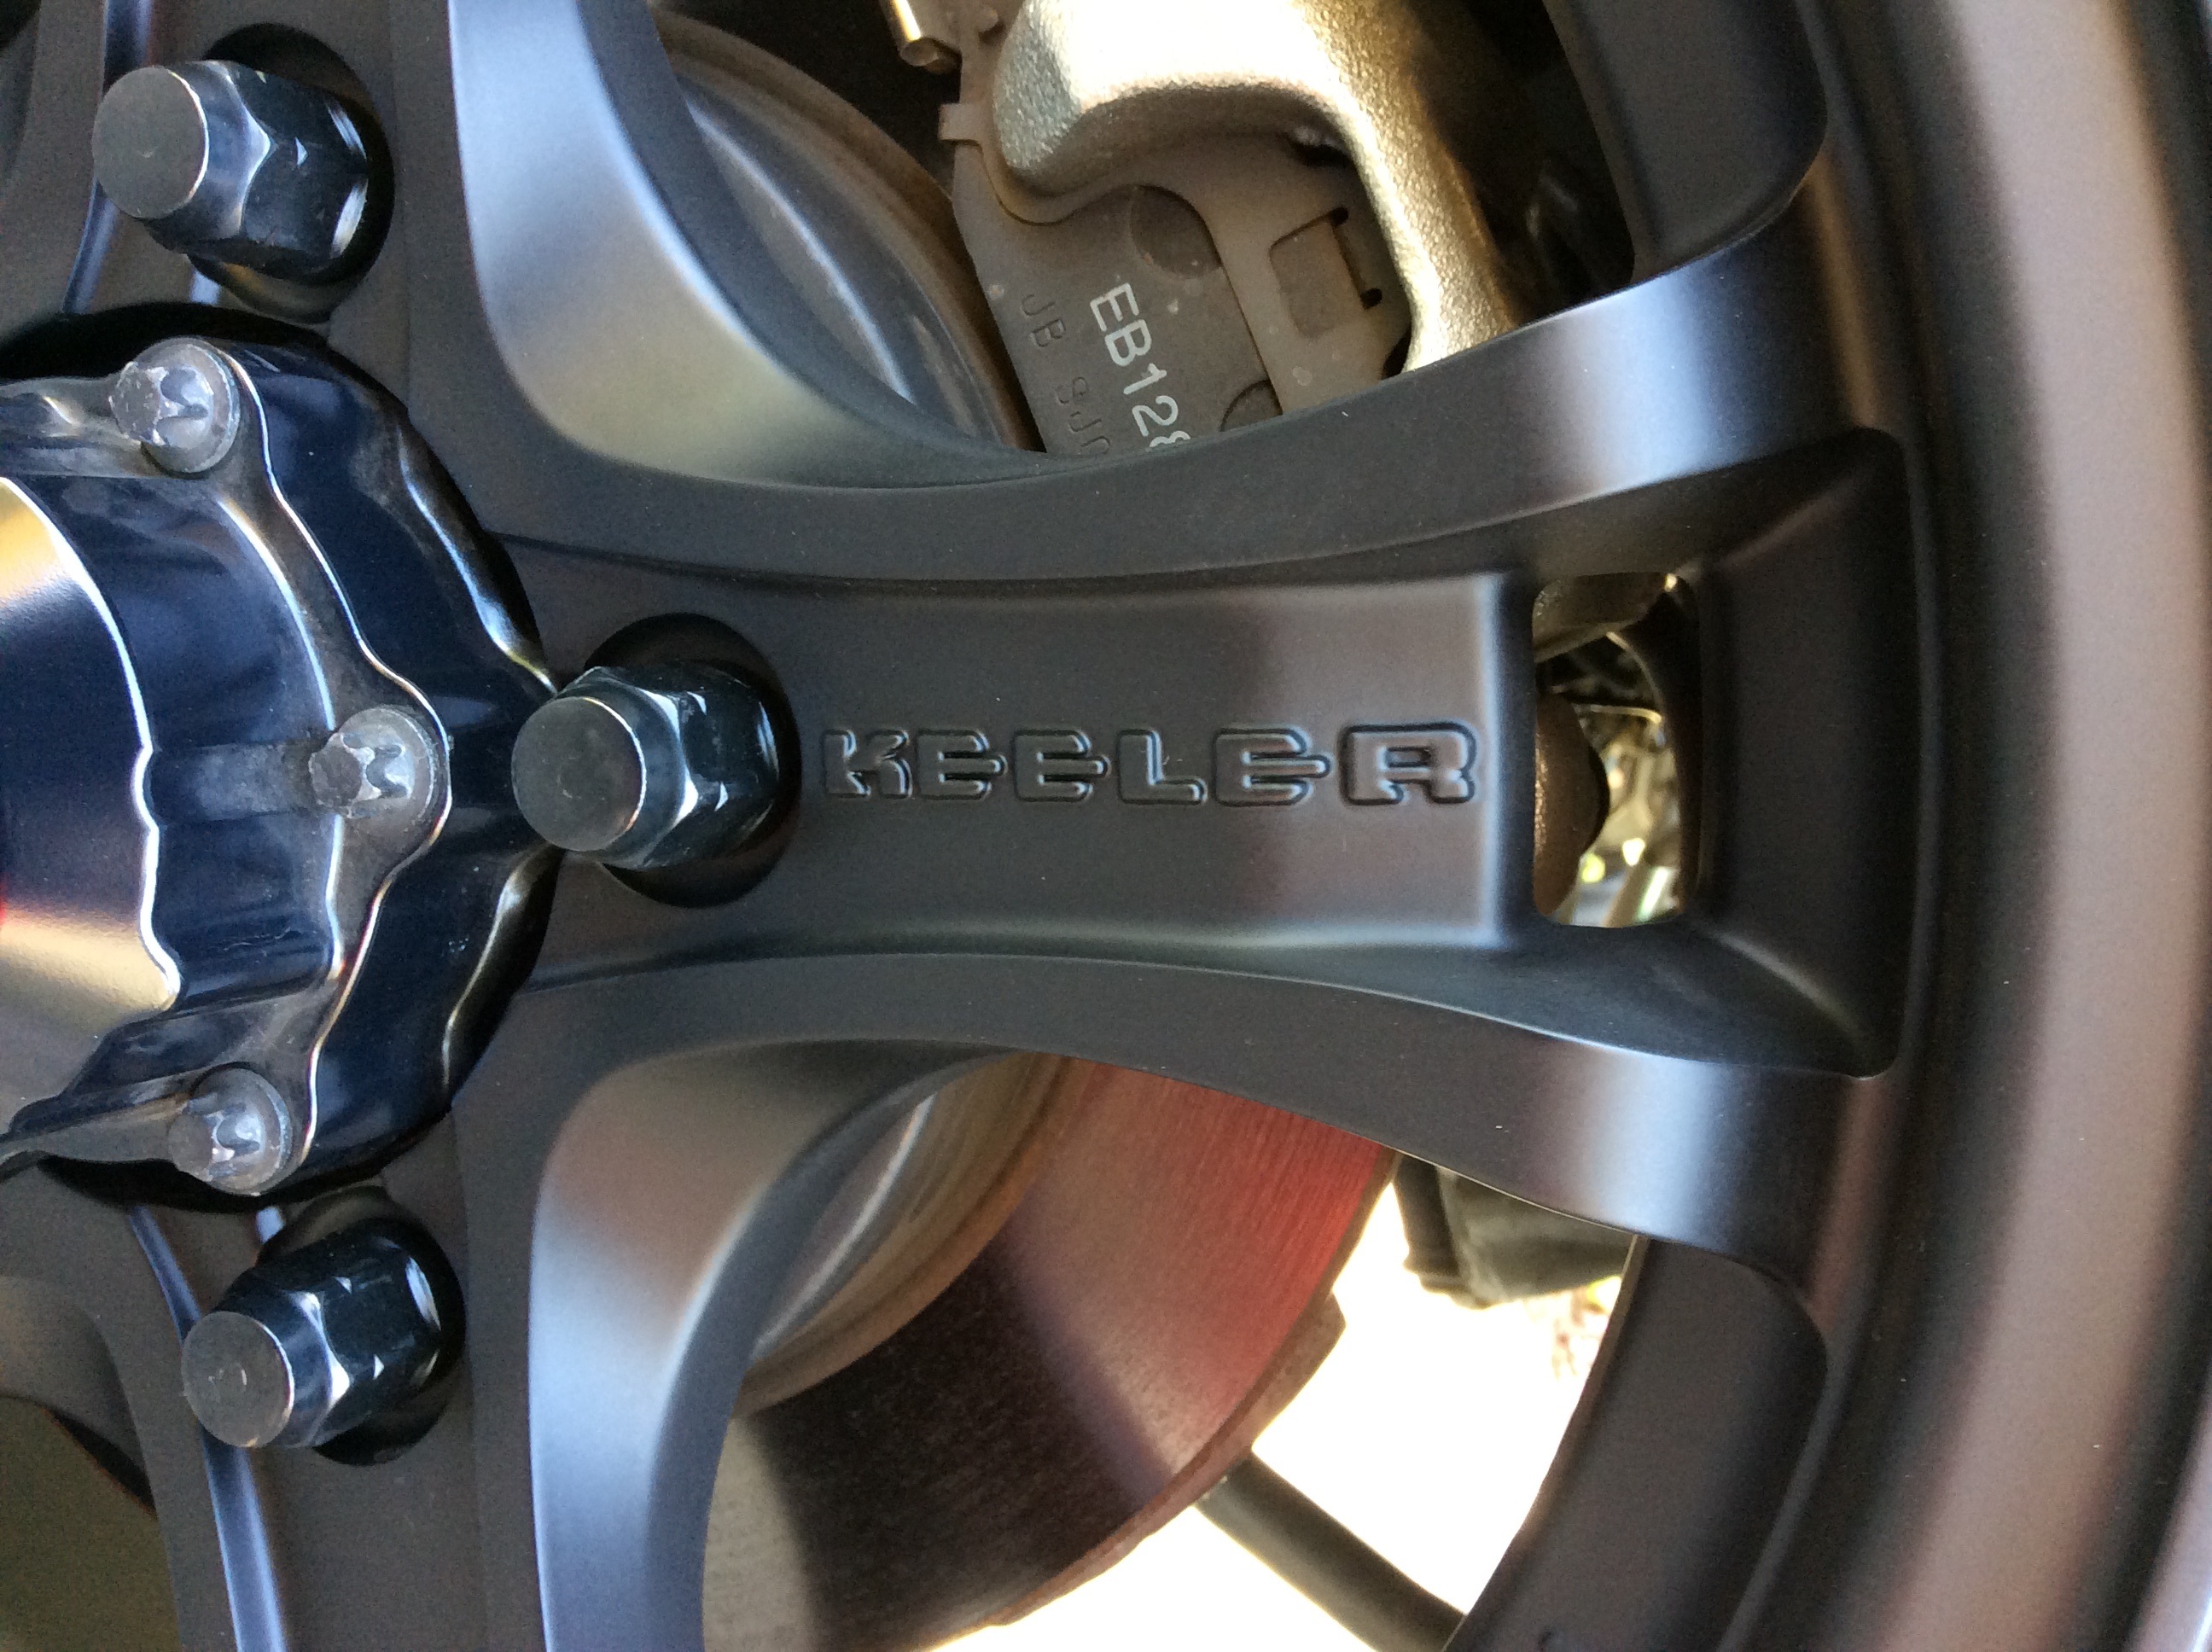
car, wheel, vehicle, spoke, steering wheel, tire, bumper, rim, auto part, automobile make, automotive exterior, steering part